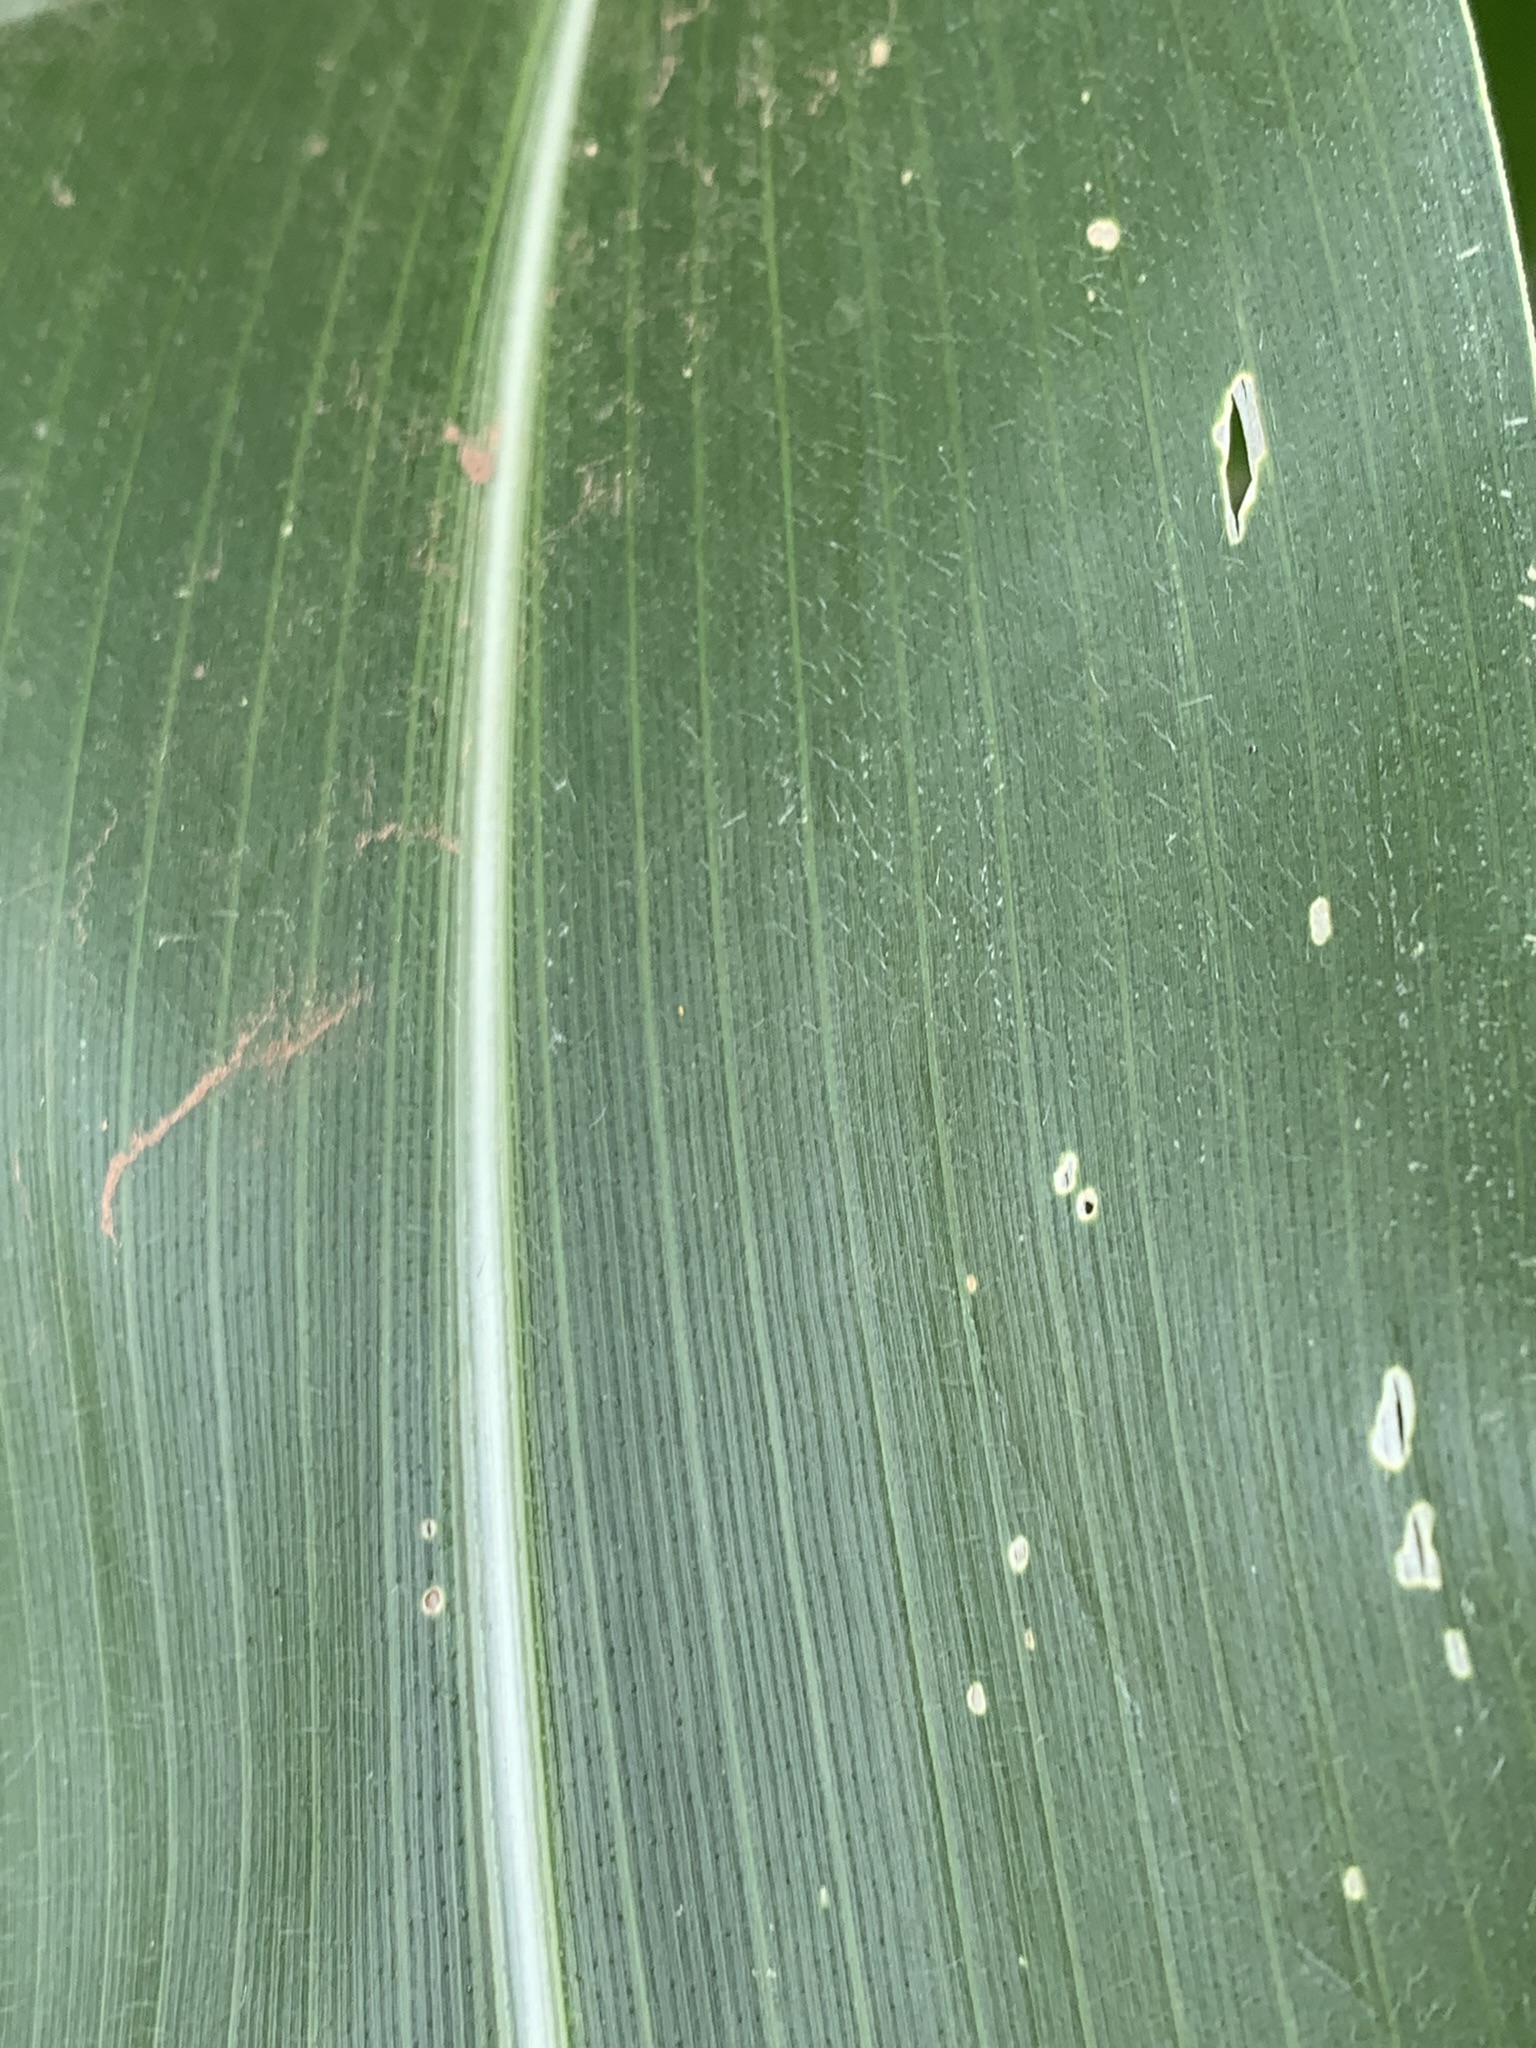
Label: Healthy